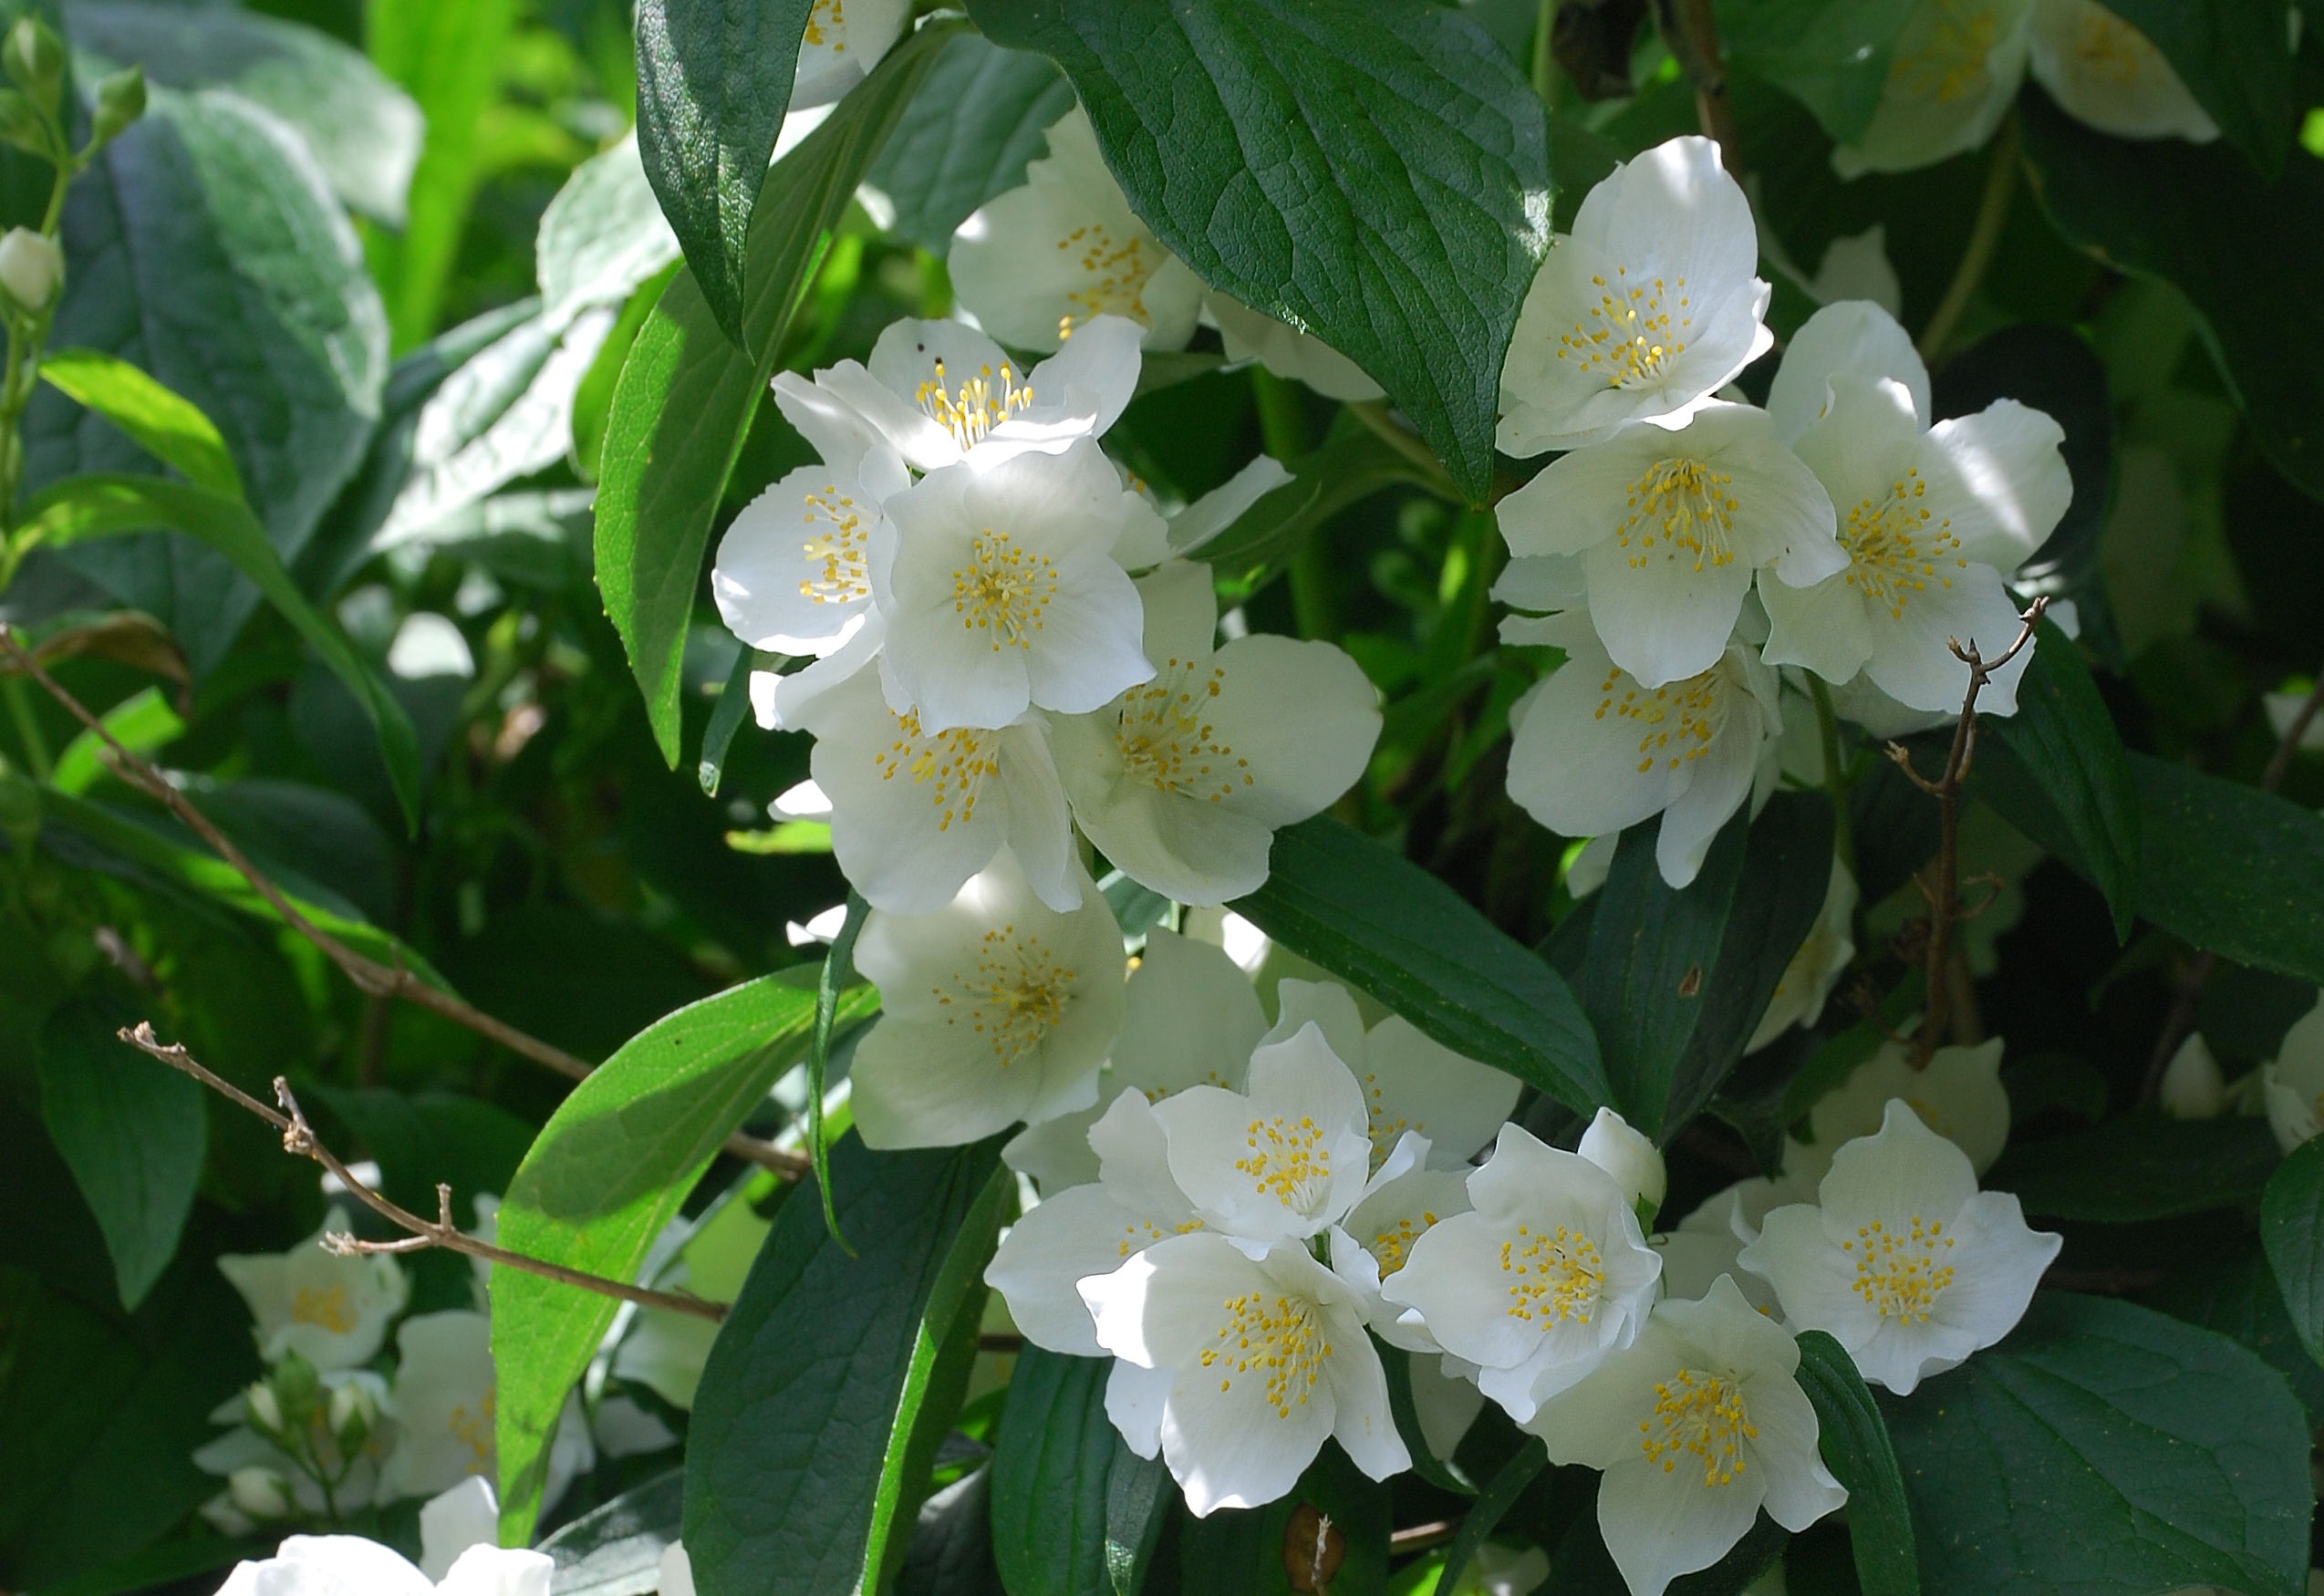
blossom, plant, white, flower, produce, evergreen, botany, flora, close up, shrub, perfume, jasmine, flowering plant, mock orange, syringa vulgaris, land plant